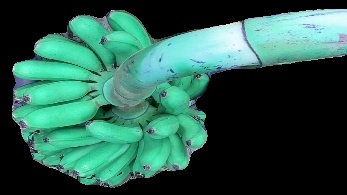
Variety: rasbale
Grade: grade1